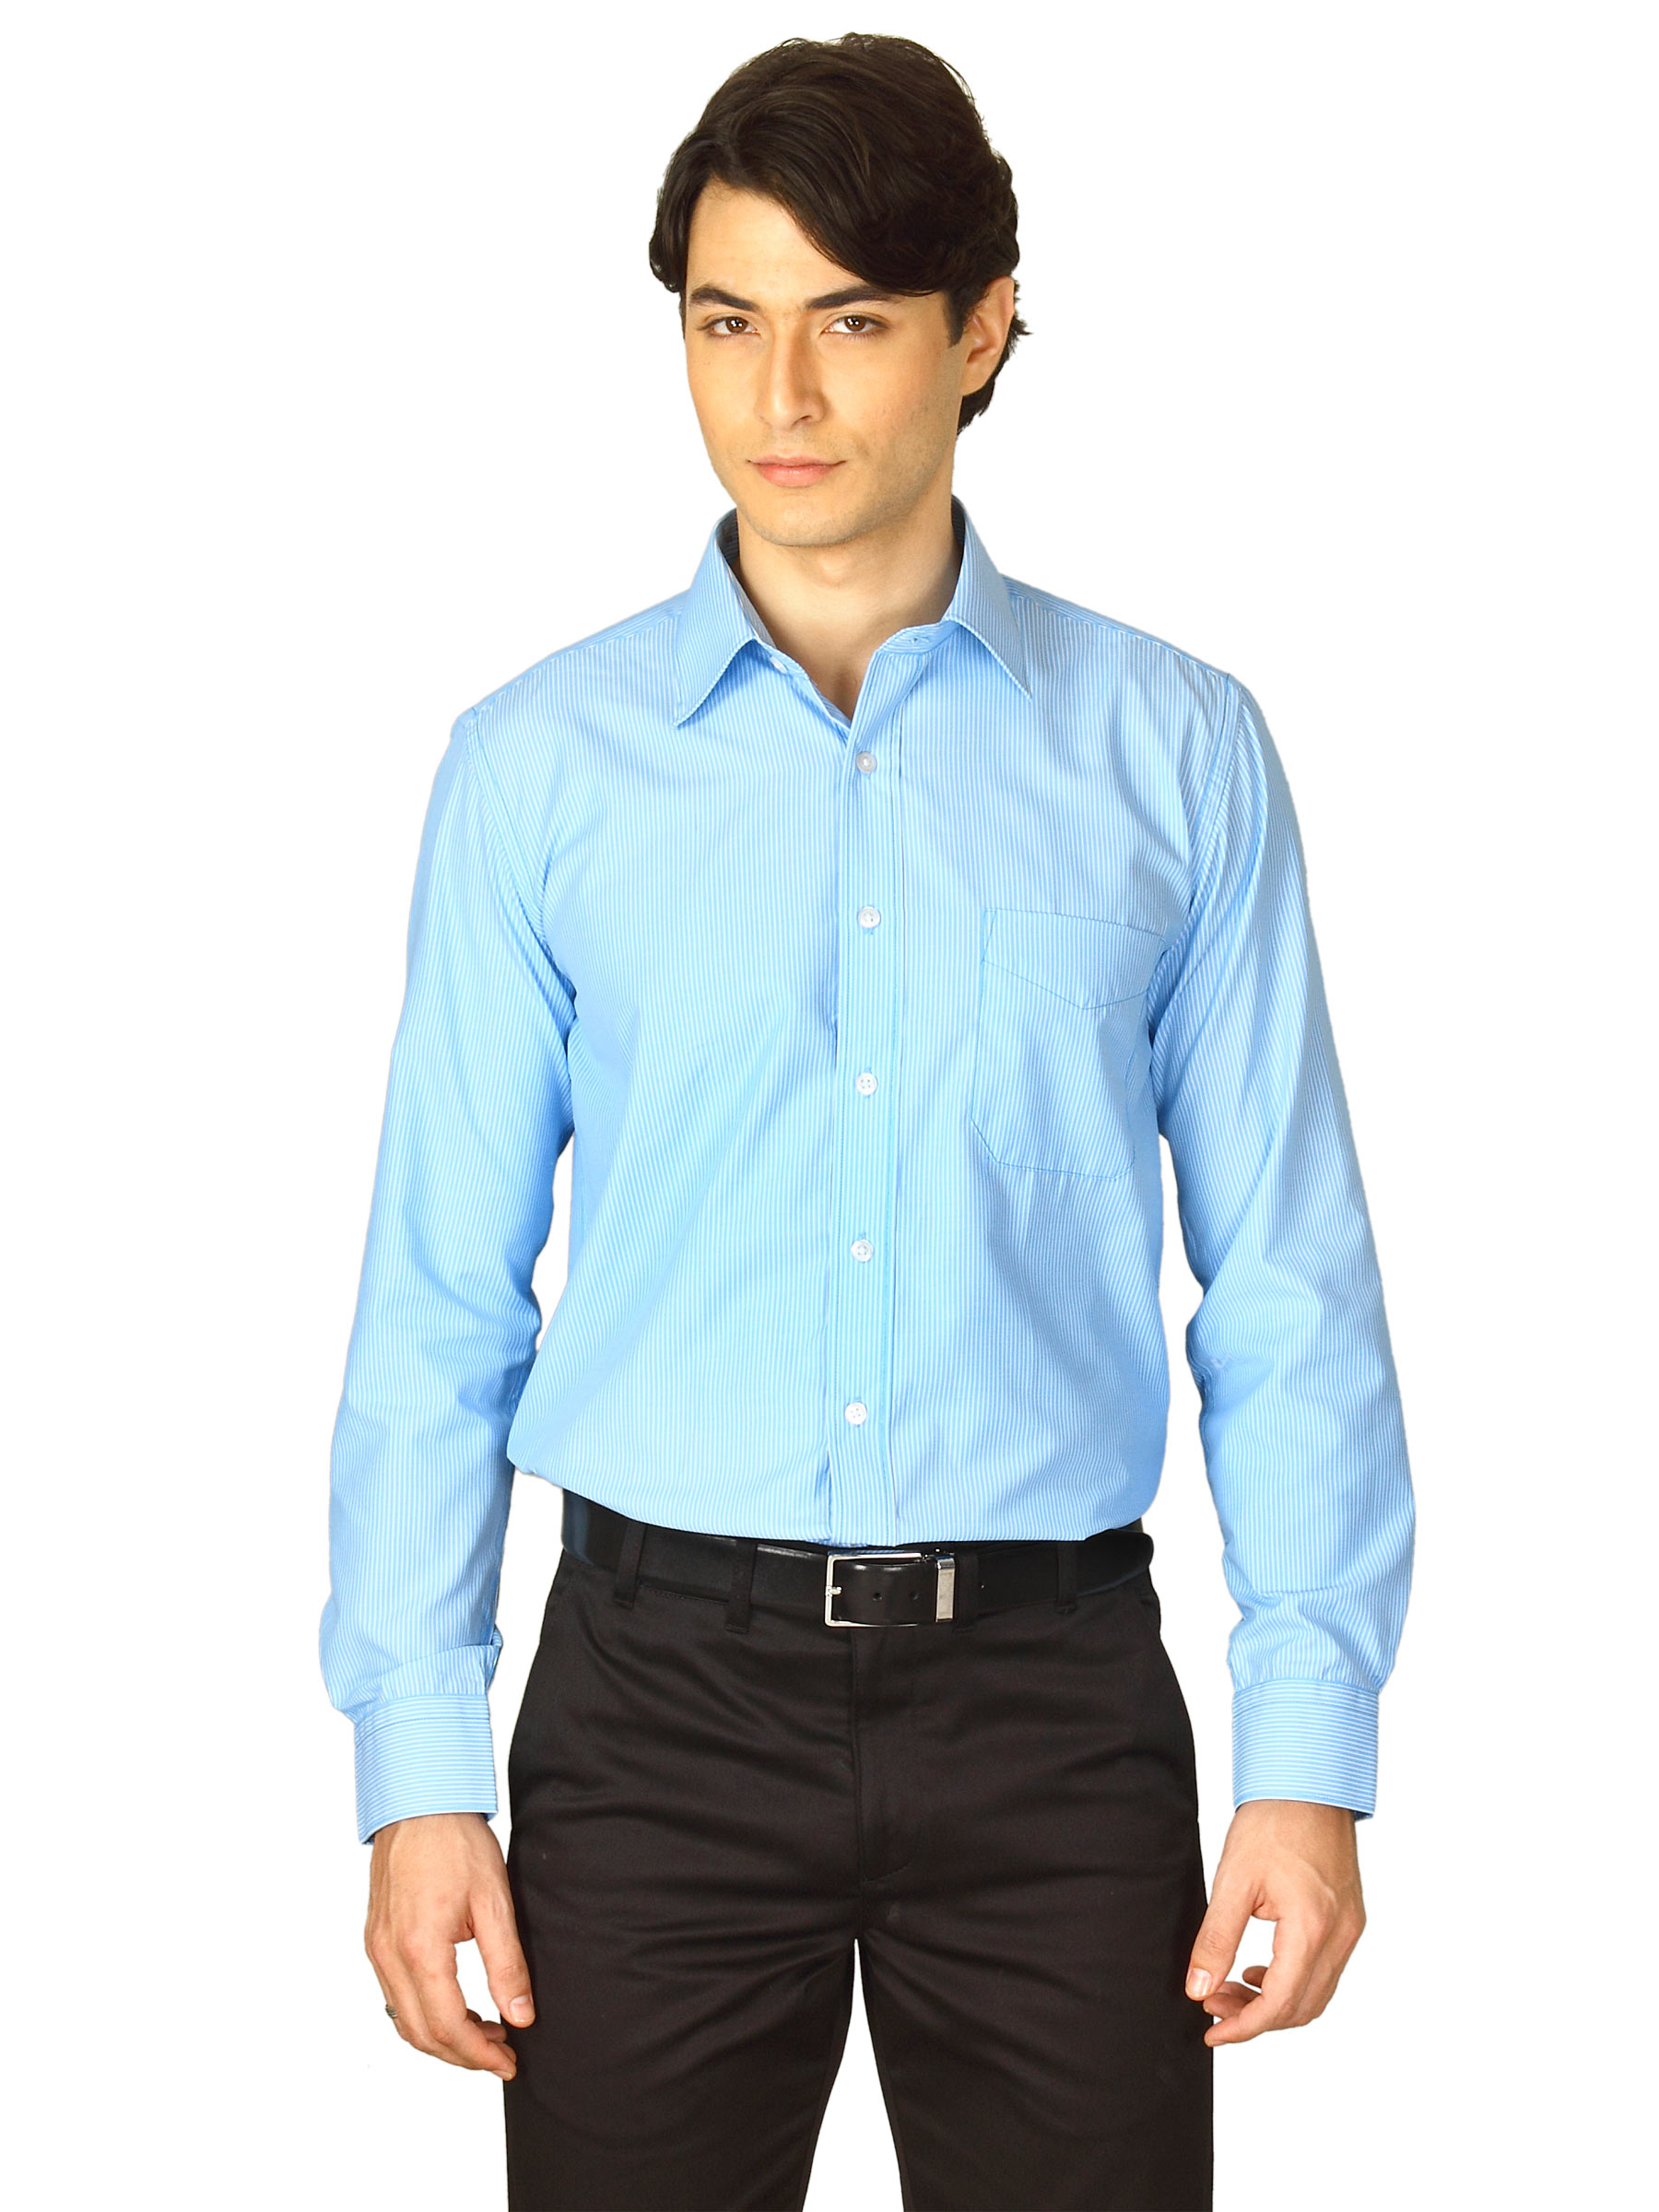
Mark Taylor Men Blue Striped Shirt
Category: Apparel / Topwear / Shirts
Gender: Men
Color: Blue
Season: Fall 2011
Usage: Casual